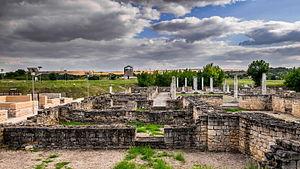
Razgrad est une ville du nord-est de la Bulgarie, chef-lieu de l'oblast homonyme.